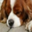
Label: dog